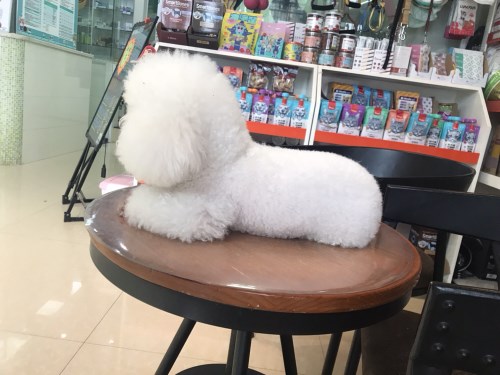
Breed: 3083-n000117-Bichon_Frise